Ralph Brown Draughon

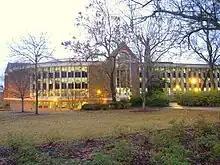
Ralph Brown Draughon Library, Auburn University, Auburn, Alabama, USA.

Ralph Brown Draughon (September 1, 1899 – August 13, 1968) was the President of Auburn University from 1947 to 1965.